Cornish Pirates

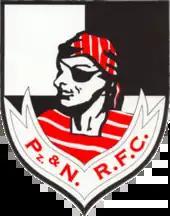
Penzance & Newlyn RFC club badge.

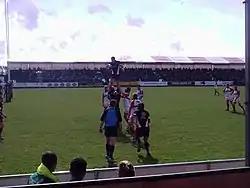
Joe Beardshaw wins line-out ball for the Pirates against Plymouth Albion

Following a highly successful 2005–06 season, (when crowds were increased and the Pirates finished 3rd in Division 1), it was decided to relocate again and over the next two seasons the Cornish Pirates played their home rugby matches at Camborne RFC's recreation ground. Camborne's ground is seen as many to be the best rugby ground in Cornwall boasting a superb grandstand. On 15 April 2007, the Cornish Pirates won the EDF Energy National Trophy at Twickenham for the first time in the club's history, against Exeter Chiefs. The score was 19–16.